HMS Kelly (F01)

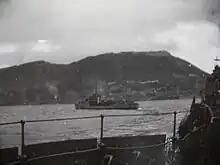
HMS "Kelly" at Gibraltar, April 1940

In April 1941 she joined HM ships , , , , , and at Gibraltar to form Force S, an escort for reinforcements to the Mediterranean Fleet (Operation Salient). She arrived in Malta on the 28th and was deployed with her flotilla to join Force K for attacks on Axis shipping to North Africa.